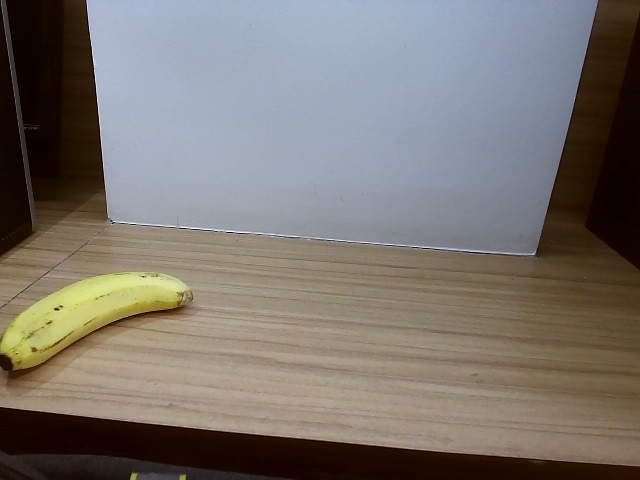
Label: Ripe_Banana